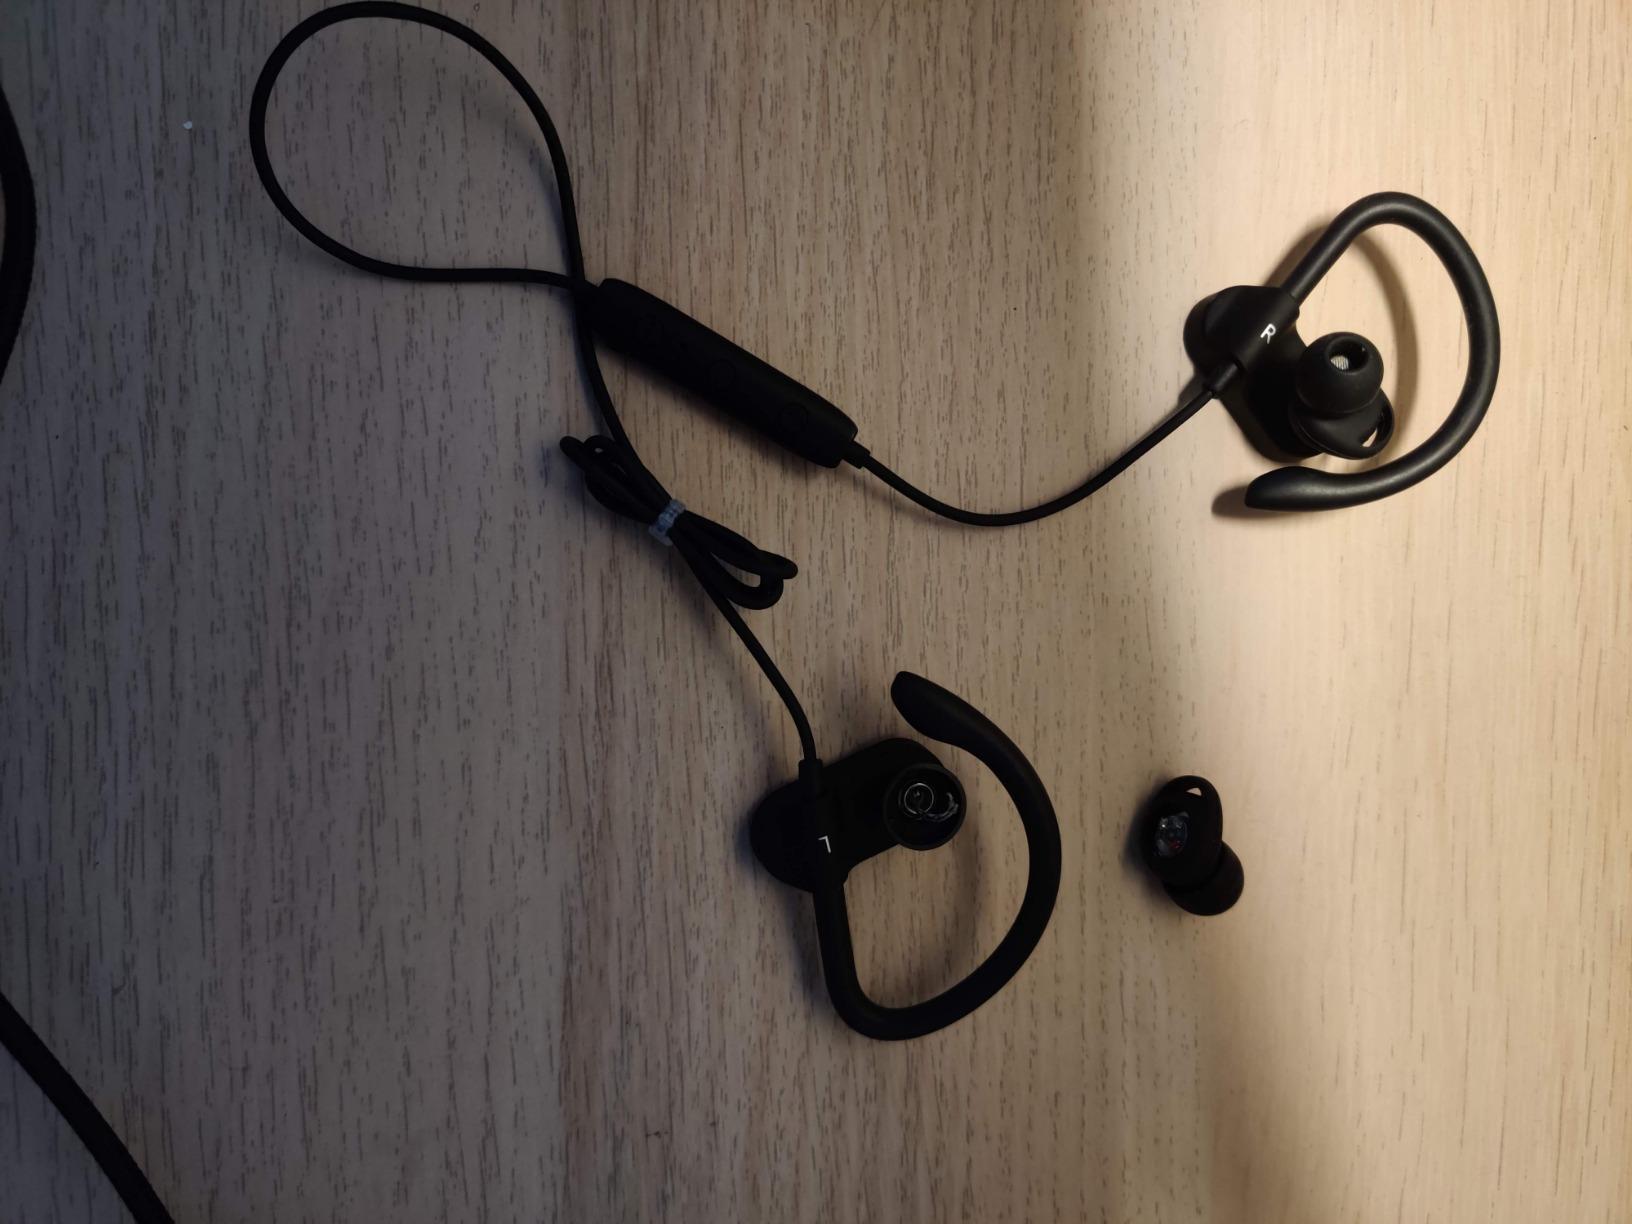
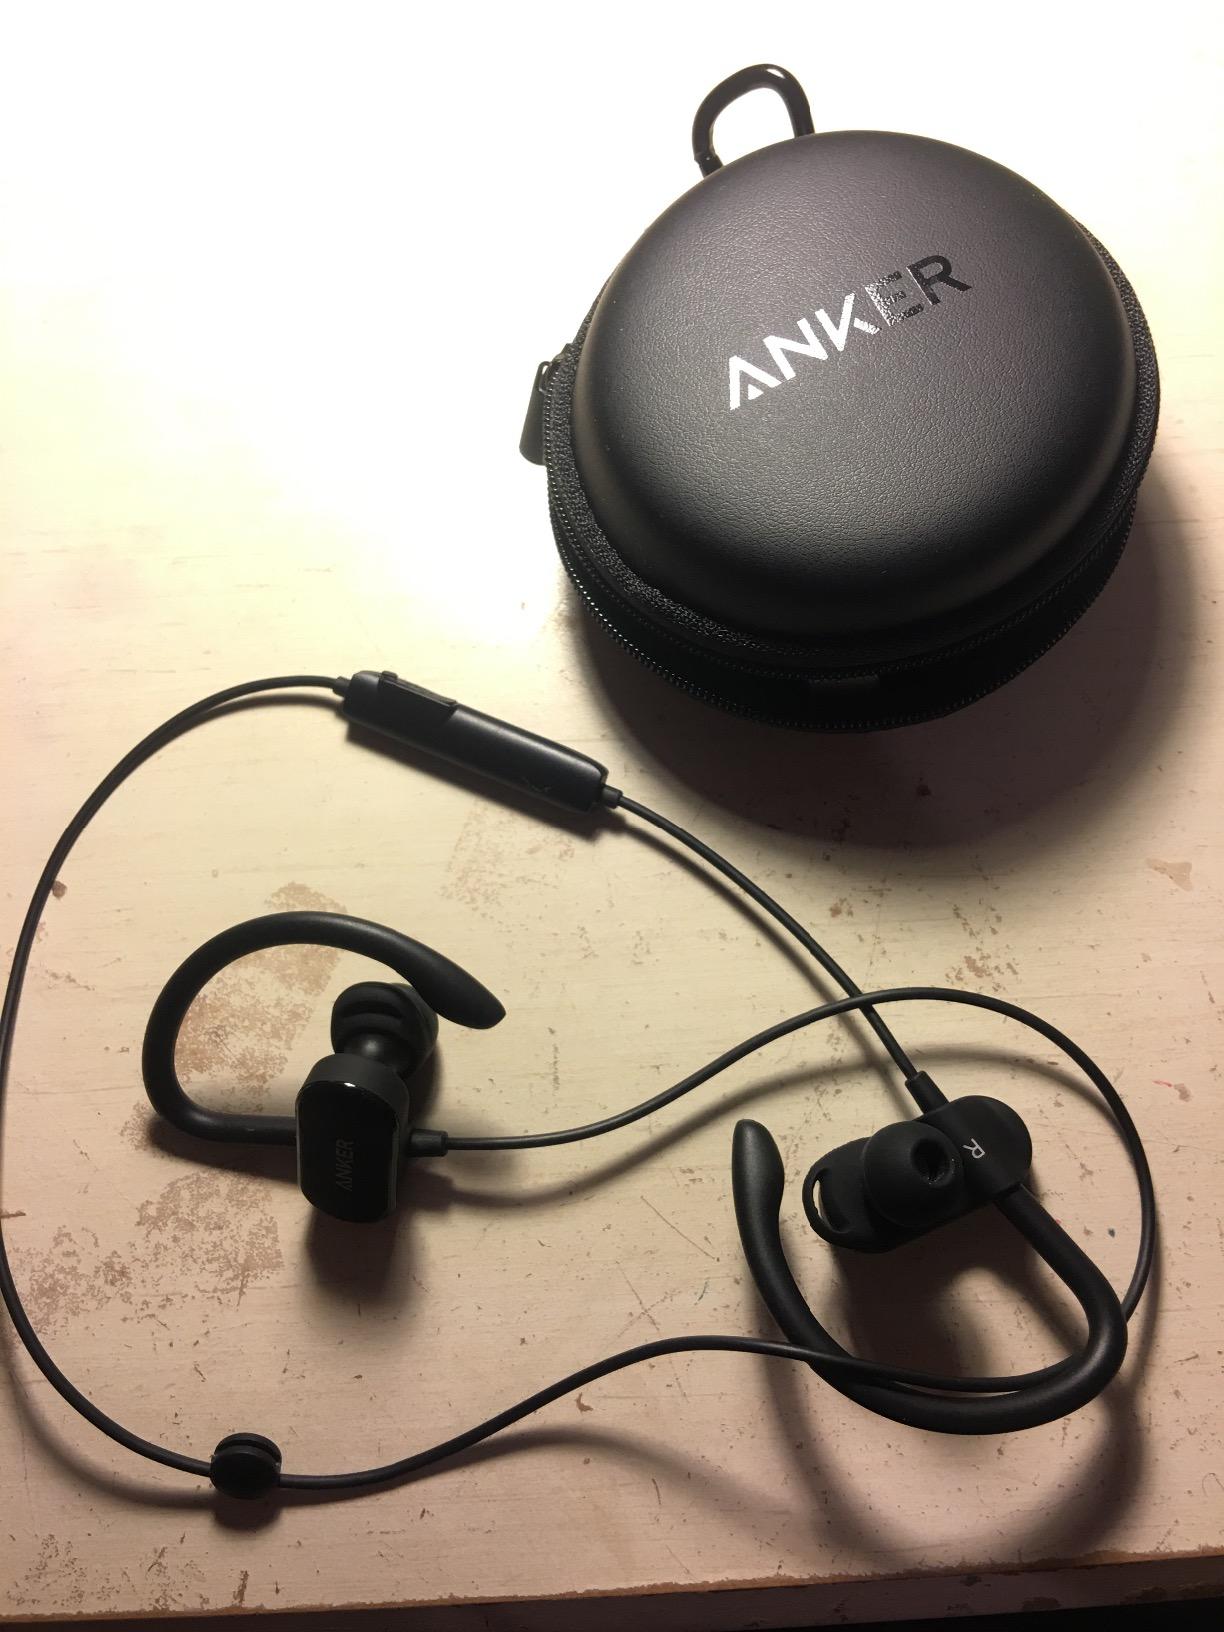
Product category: headphones
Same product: yes